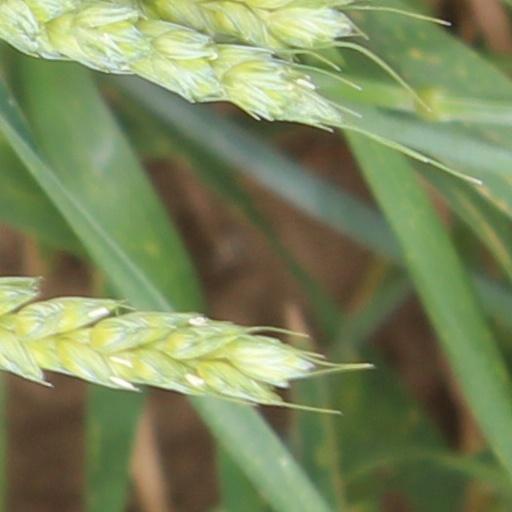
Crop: wheat